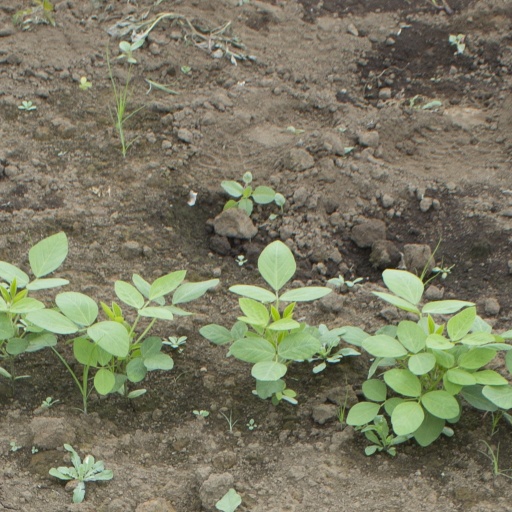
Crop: soybean